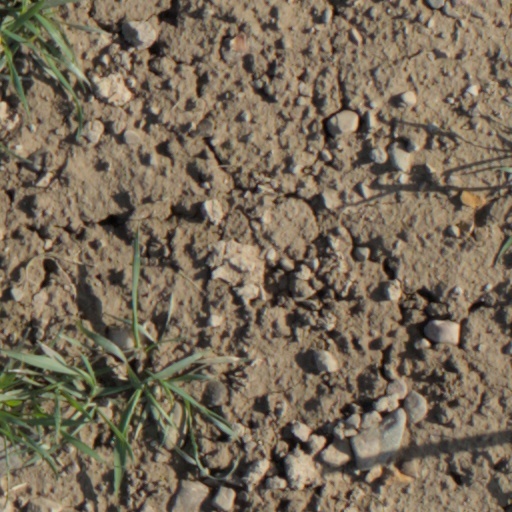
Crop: wheat